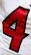
Number: 4